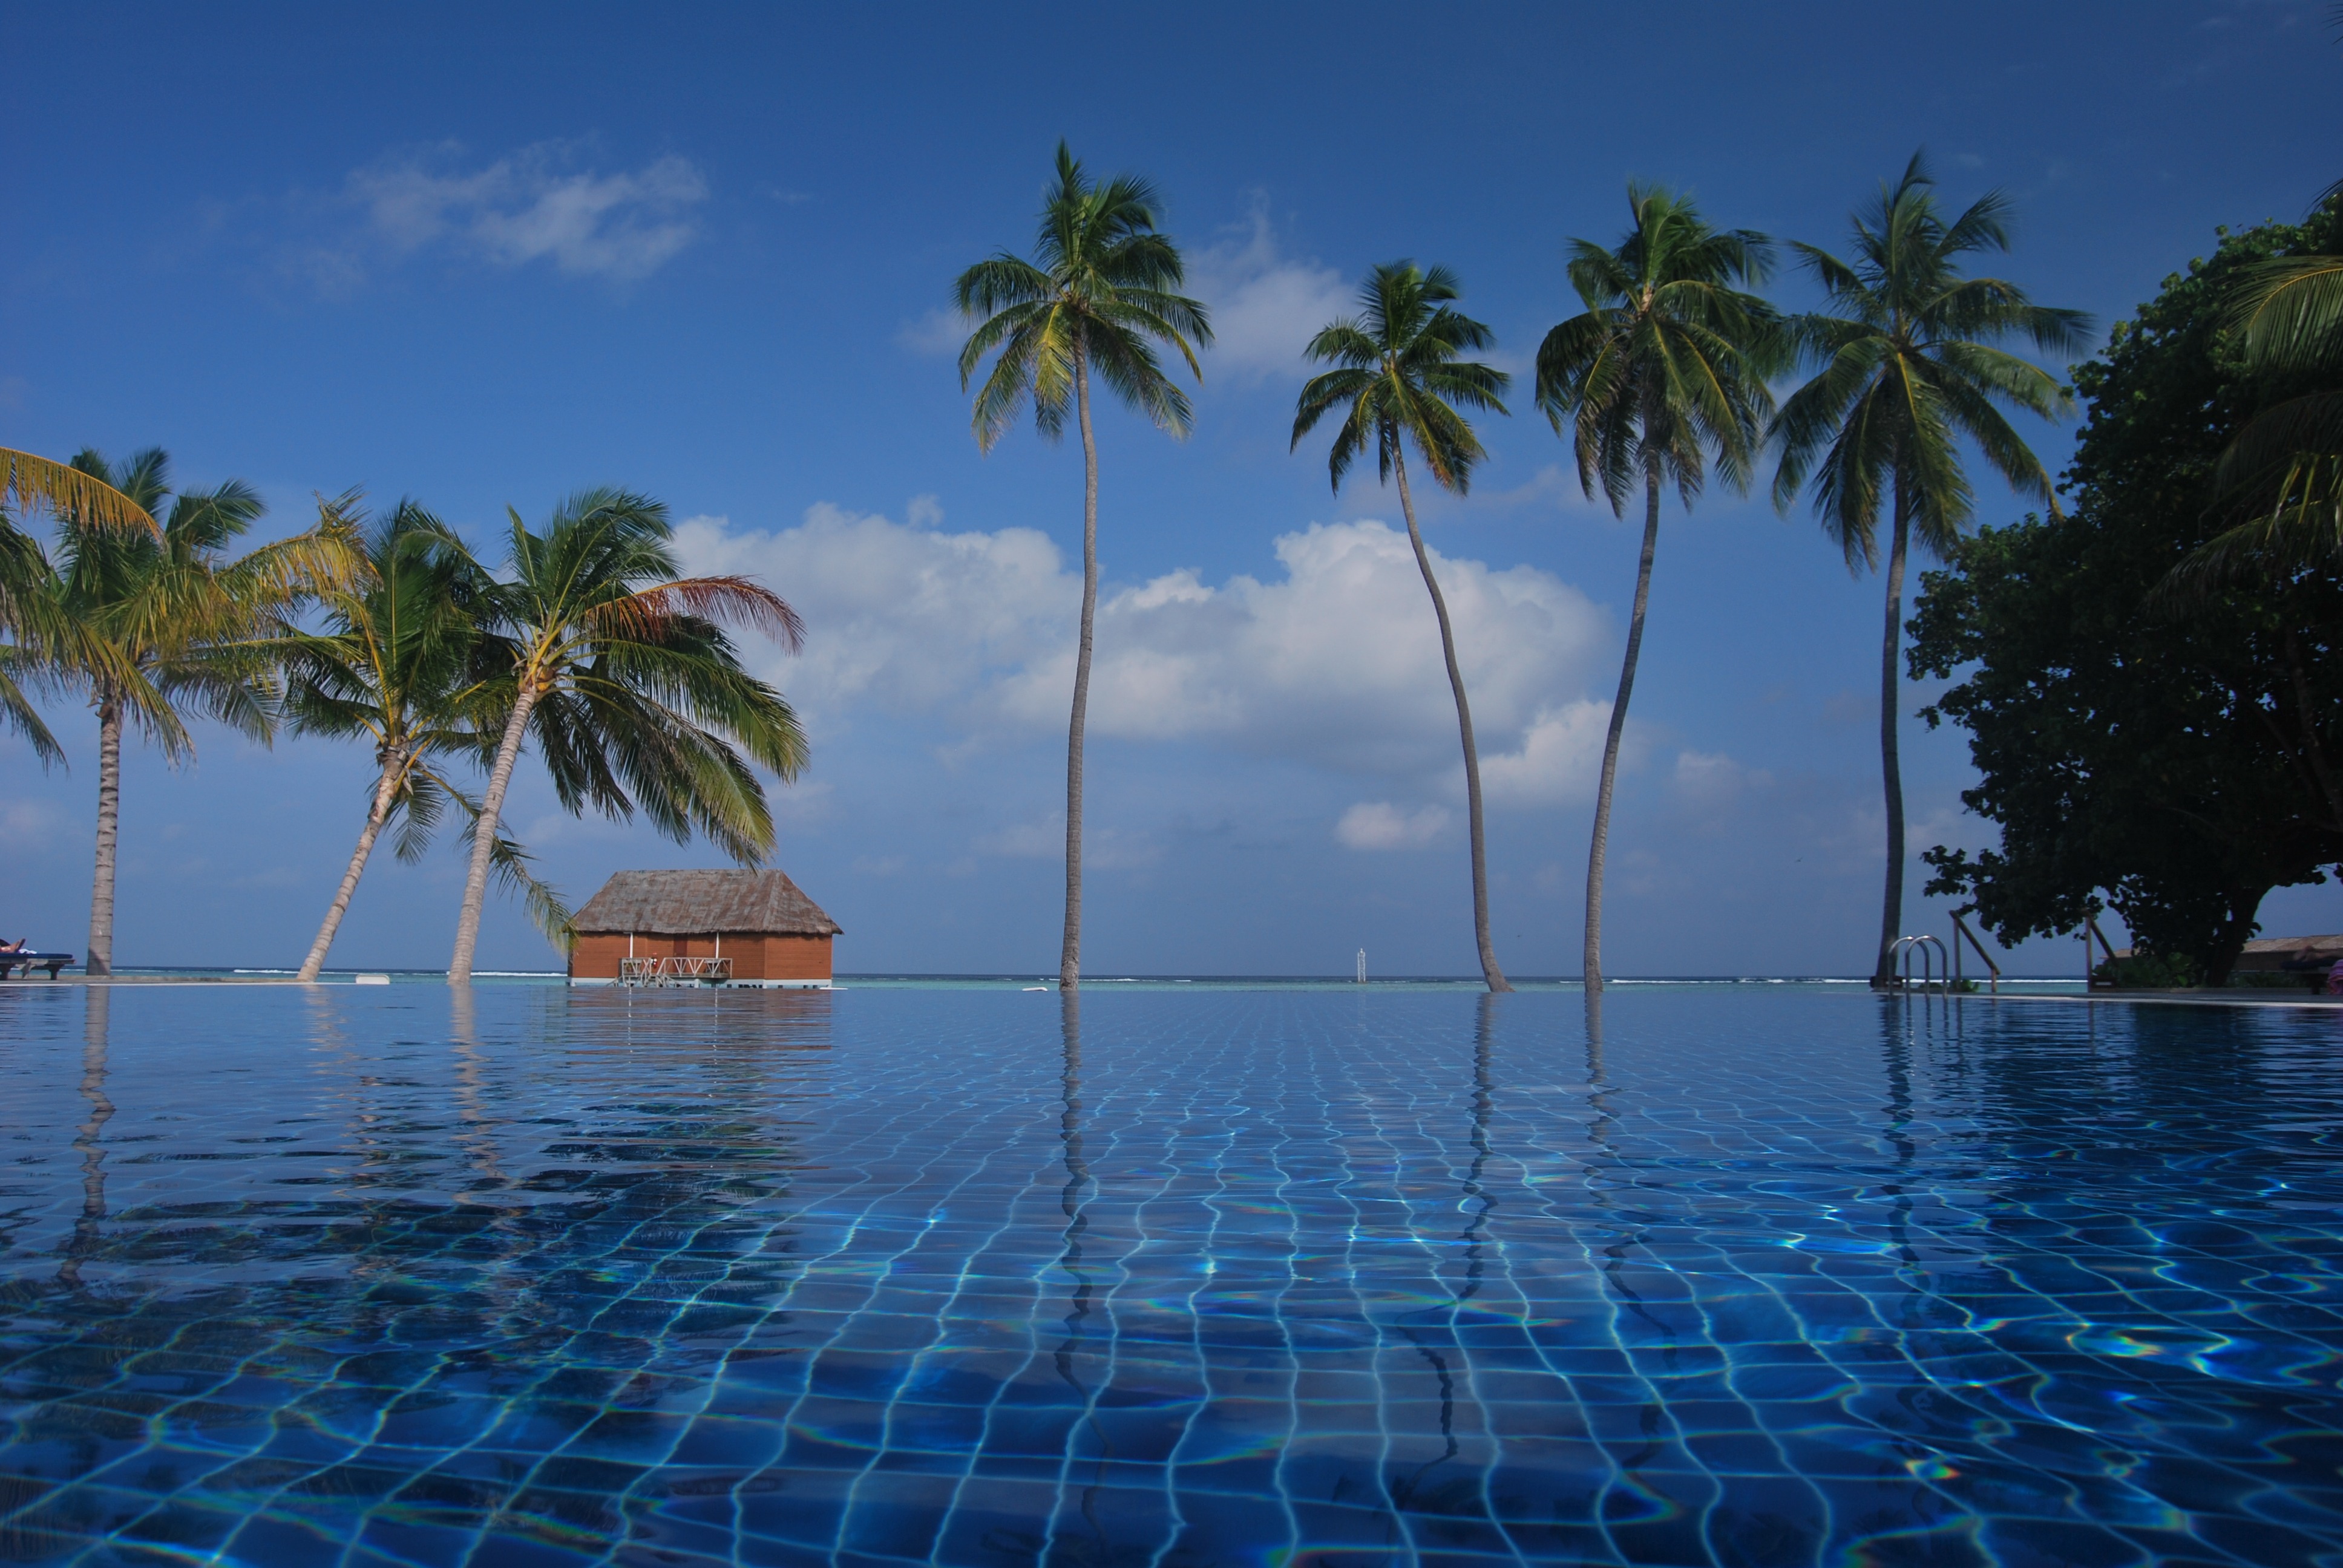
beach, sea, water, ocean, sky, vacation, travel, pool, paradise, swimming pool, lagoon, bay, island, blue, waves, resort, royal, caribbean, exotic, palm trees, tropics, maldives, arecales, palm family